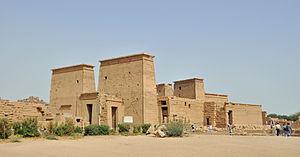
Assouan (Égypte)
Un temple de l'Égypte antique est un édifice religieux dédié au culte d'une ou plusieurs divinités en Égypte ancienne. Souvent associé avec un important complexe comprenant des habitations pour les prêtres, des ateliers de production divers, des entrepôts et éventuellement une maison de vie, le temple forme un complexe culturel, économique et agricole d'importance capitale dans l'Égypte ancienne. Ils étaient construits pour le culte officiel des dieux et la commémoration des pharaons dans l'Égypte antique et dans les régions sous contrôle égyptien. Les temples étaient considérés comme des demeures pour les dieux ou les rois auxquels ils étaient dédiés. Les Égyptiens y pratiquaient toute une série de rites qui étaient les fonctions centrales de la religion égyptienne : offrandes aux dieux, reconstitution de leurs actions mythologiques à travers des fêtes, et conjuration des forces du chaos. Ces rites étaient considérés comme nécessaires pour que les dieux continuent à défendre la Maât, l'ordre divin de l'univers. Loger et soigner les dieux étaient des obligations pour les pharaons, qui consacraient donc des ressources prodigieuses pour la construction et l'entretien des temples.